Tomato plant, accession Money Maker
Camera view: bottom (45 deg); turntable rotation: 0 degrees
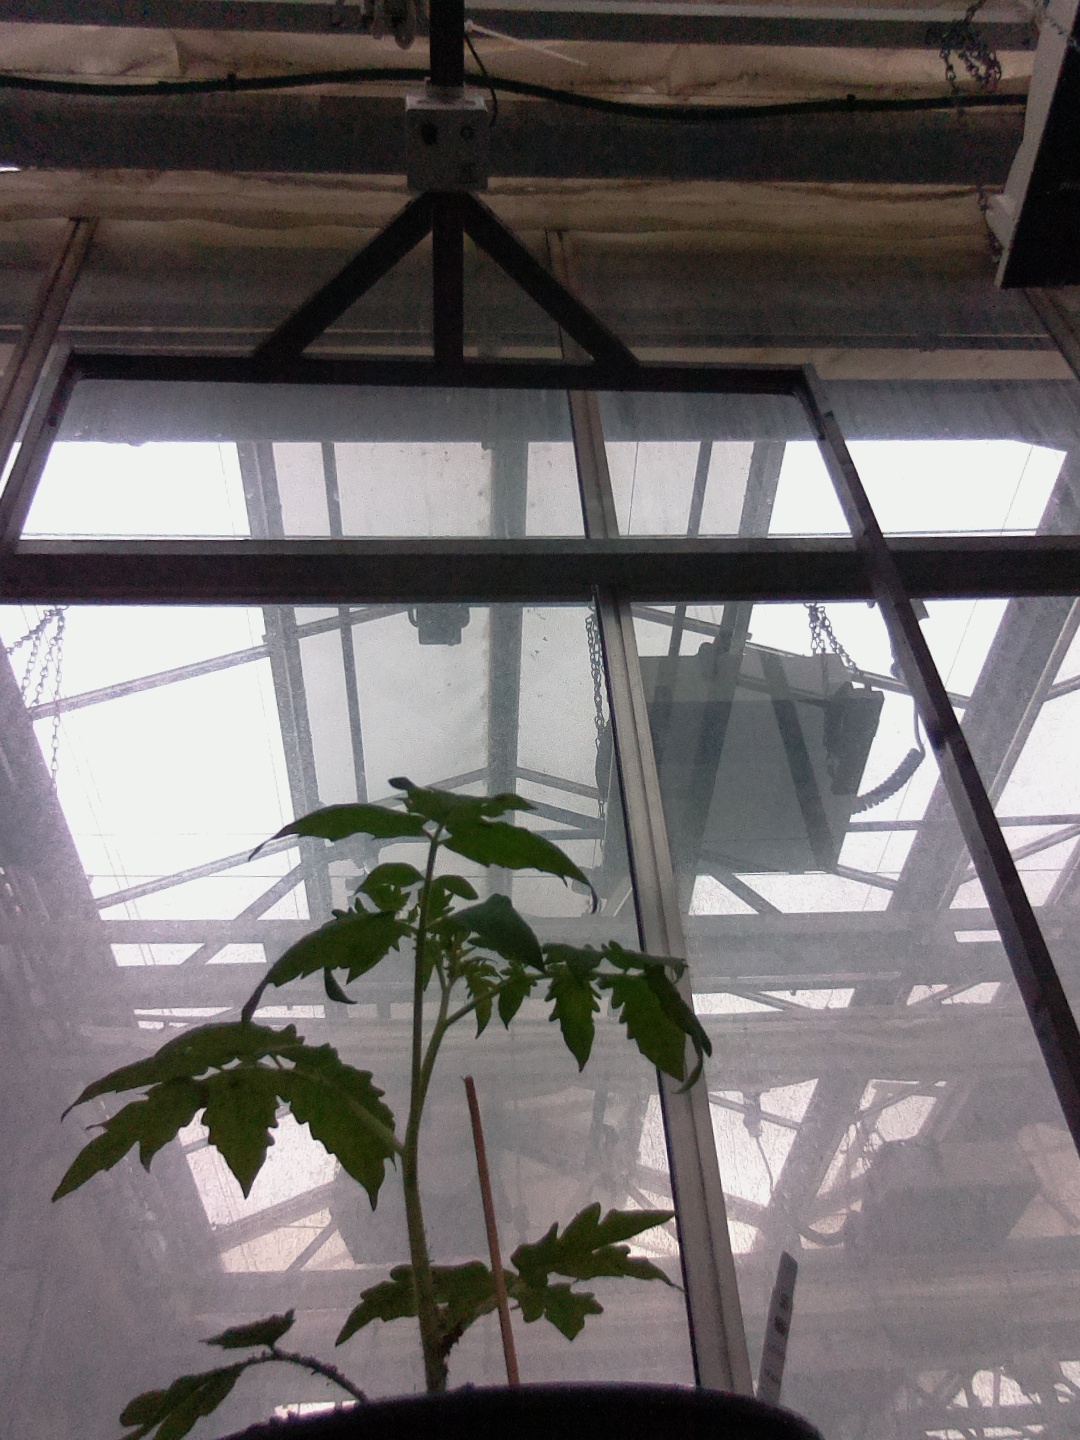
BBCH growth stage 13: 6 of true leaves visible